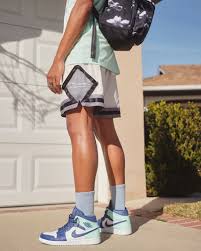
Label: Sneaker